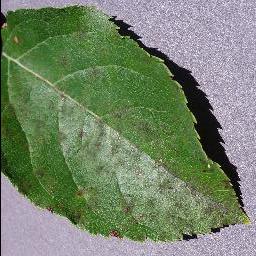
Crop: apple
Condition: scab